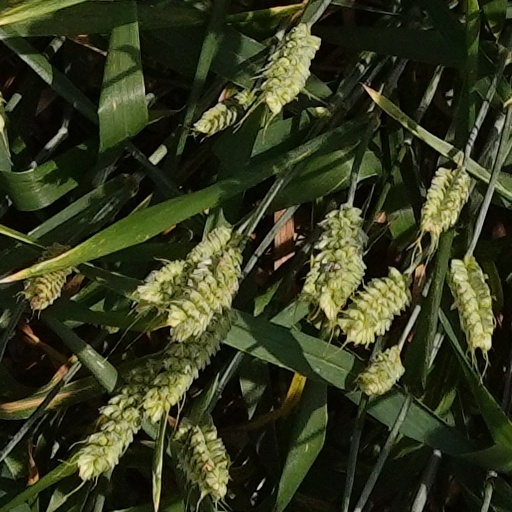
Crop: wheat